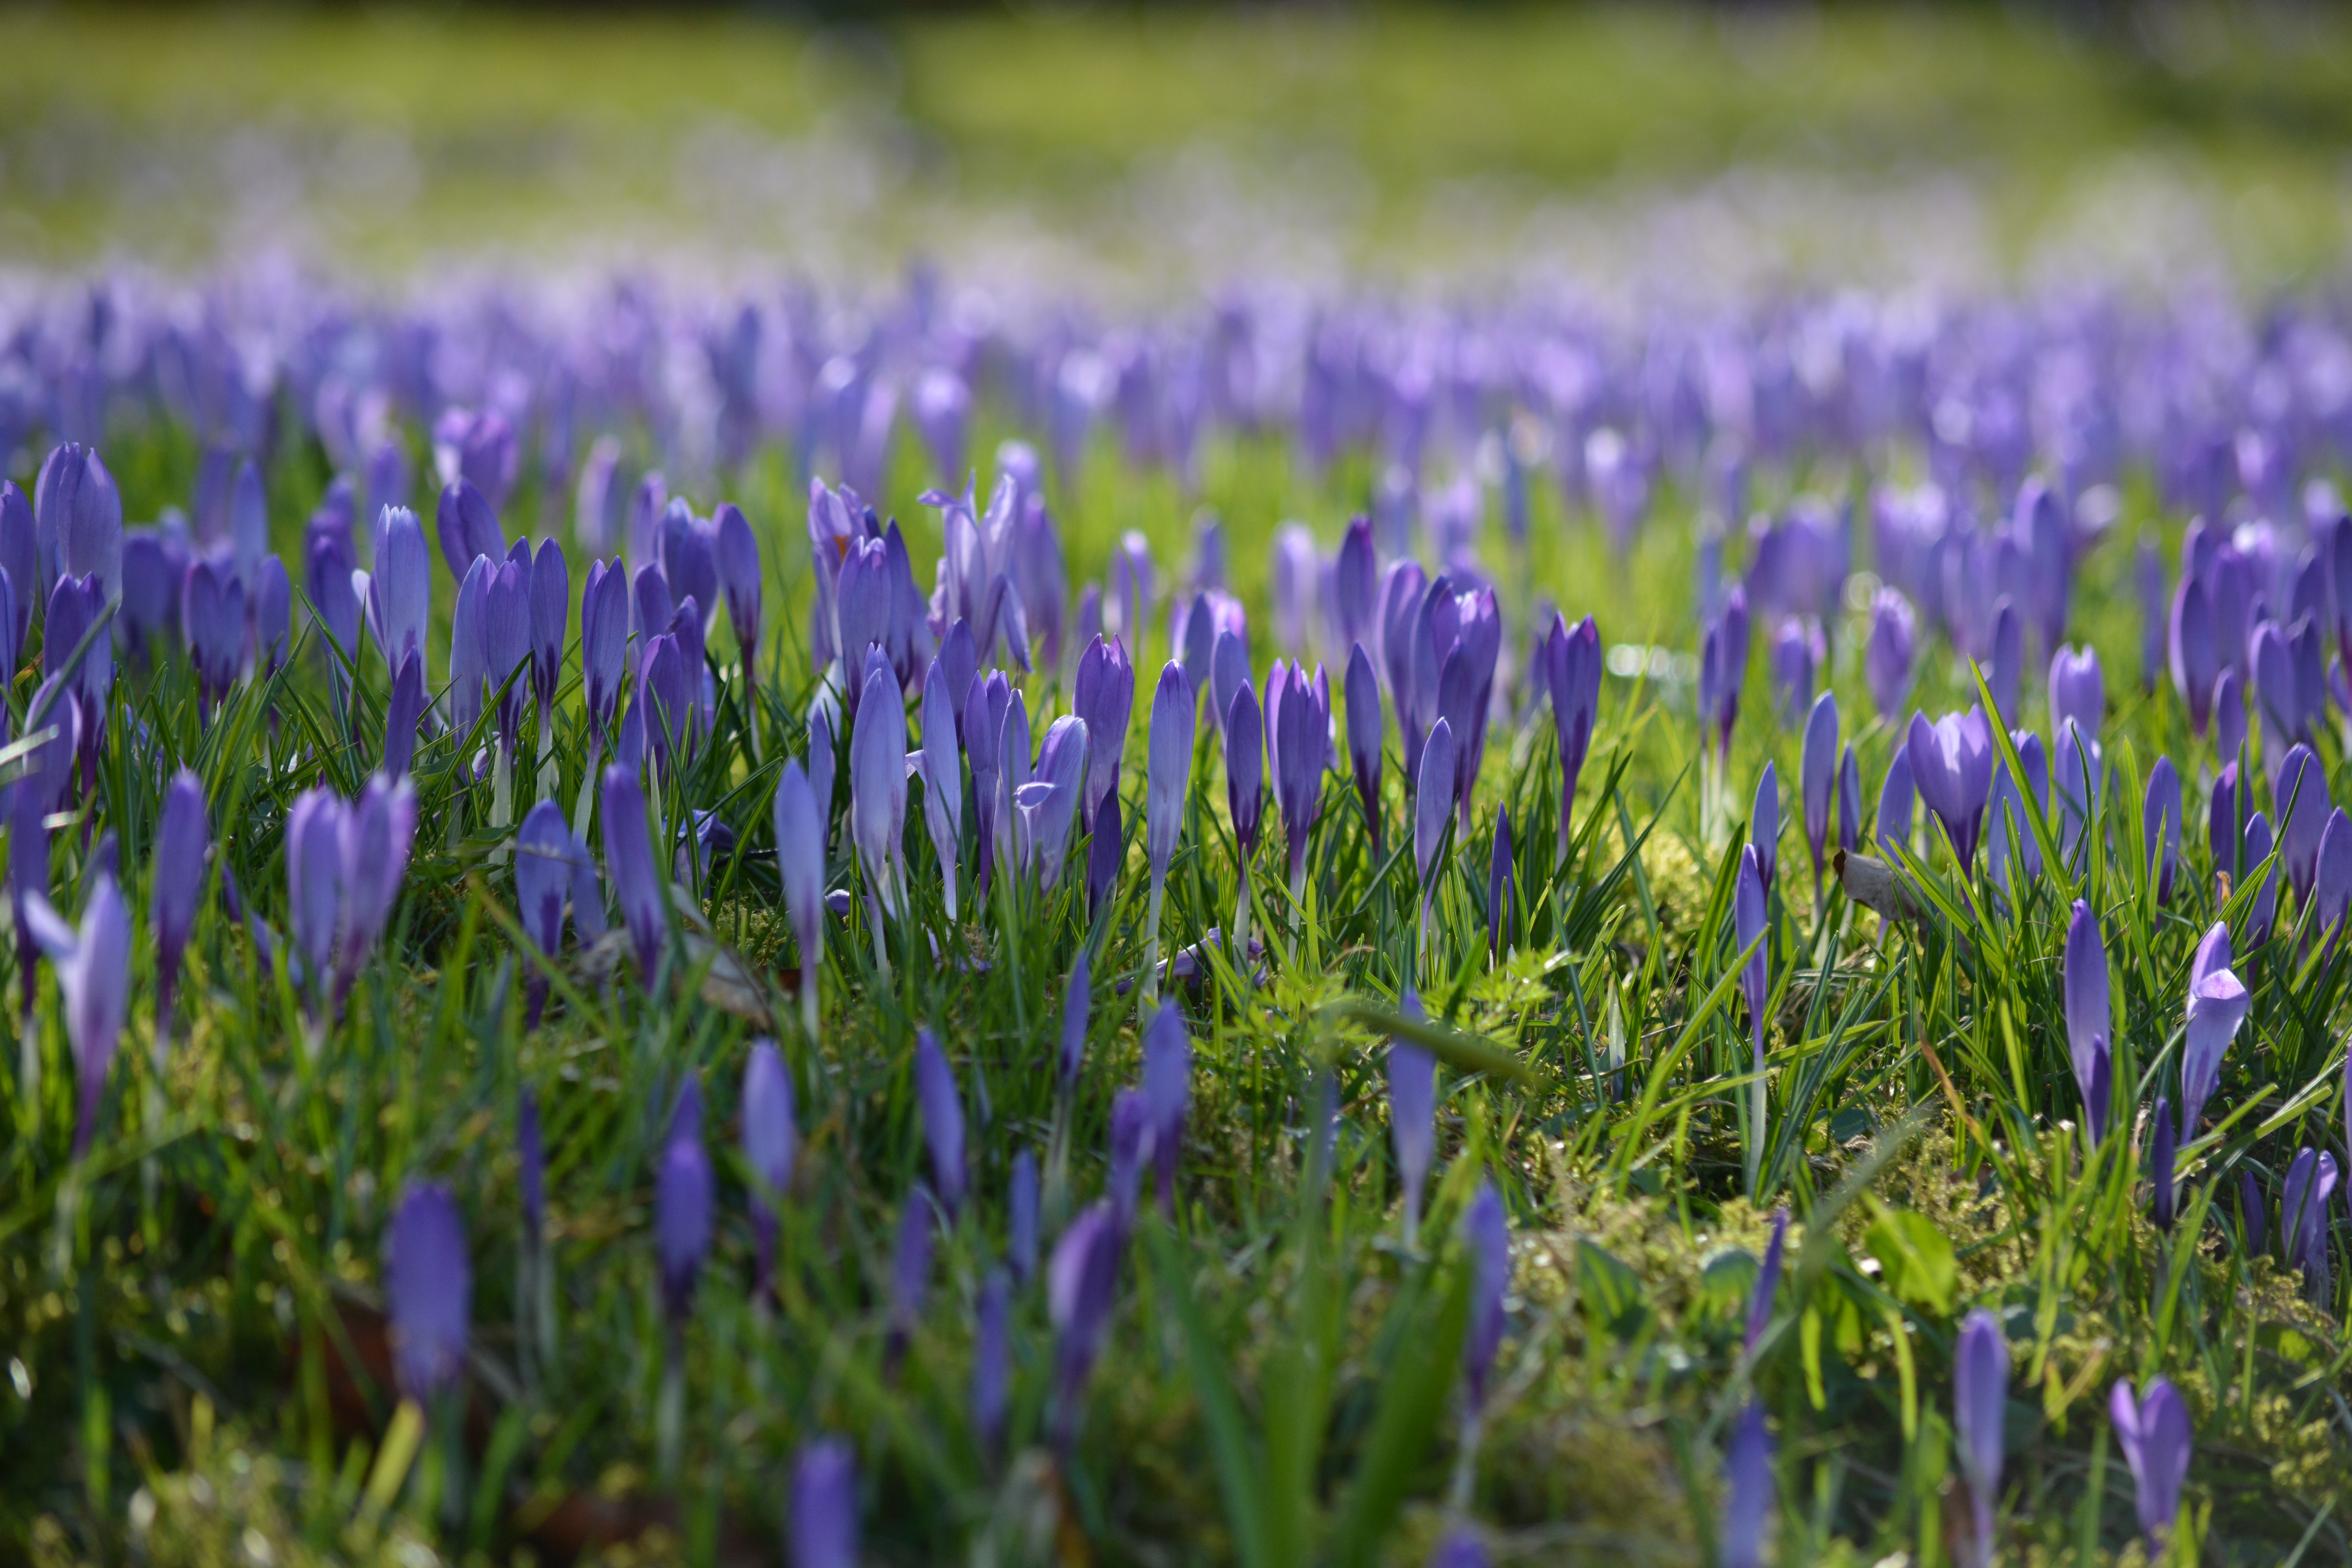
nature, grass, plant, field, meadow, prairie, flower, purple, spring, botany, garden, close, flora, lavender, wildflower, flowers, violet, crocus, lupin, flowering plant, grass family, land plant, english lavender, iris family, french lavender